Kung Fury

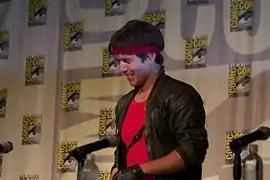
Director David Sandberg dressed as Kung Fury at the 2015 Comic-Con International.

David Sandberg is a Swedish filmmaker who had previously directed television commercials and music videos. In 2012, he quit the commercial directing business and focused on writing a script for an action comedy film set in the 1980s, inspired by action films of that era. He initially spent US$5,000 on producing and shooting footage with his friends, which became the trailer.